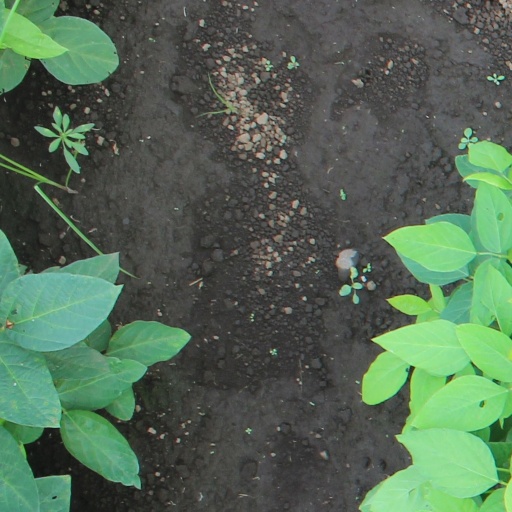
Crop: soybean